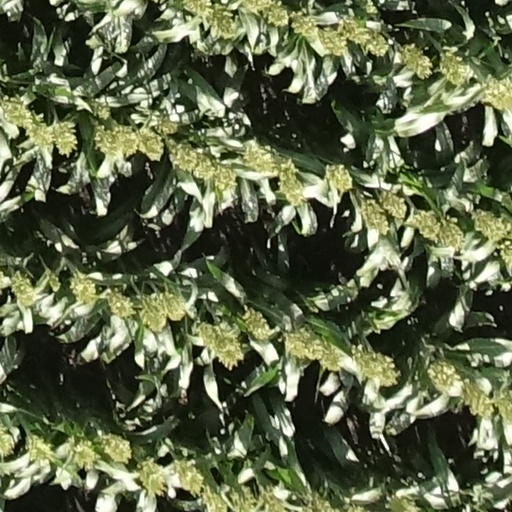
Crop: sorghum